The Howard Stern Show

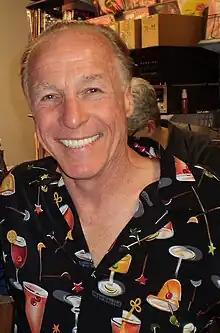
Jackie "The Joke Man" Martling served as the show's head writer from 1983 to 2001.

Stern began his WNBC program in September 1982, working from 4–8 pm. Concerned about its corporate image and his risque personality, management told Stern to avoid discussions of a sexual and religious nature. Within his first month at the station, Stern was suspended for several days for a controversial segment known as "Virgin Mary Kong". The skit featured a new video game by God in which a group of men chase the Virgin Mary around a singles bar in Jerusalem. In February 1983, comedian Jackie Martling was hired to make weekly appearances as a comedy writer. With his on-the-fly style, he provided jokes for such show bits like "Stump the Jokeman" and "The Match Game". Martling assumed his role full-time in August 1986 when he replaced Al Rosenberg, a comedian and writer at WNBC who could no longer commute from Washington, D.C. Also hired was Gary Dell'Abate of the station's traffic department, who started as the show's assistant in September 1984 and went on to become executive producer. Stern continued to break out of the station's strict format. He had a naked woman on the show for the first time and attempted to make another reach orgasm through her radio speaker, both of which were reenacted in his film "Private Parts" (1997).